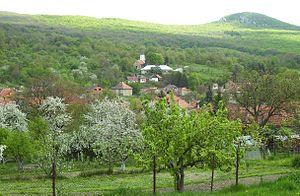
Kostoľany pod Tribečom est un village de Slovaquie situé dans la région de Nitra.